David Gandy

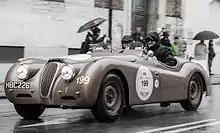
Gandy and Yasmin Le Bon - 2013 Mille Miglia

From February 2011, Gandy has regularly written a blog for British "Vogue" where he discusses his career, fashion/style, cars, antiques and life in London. He is also an official car reviewer for British "GQ". In October 2011, London's "Evening Standard" invited Gandy to be guest writer/editor of their Men's Issue. His body has inspired fitness-industry interviews, exercise videos as well as his own fitness app which was released in December 2012.